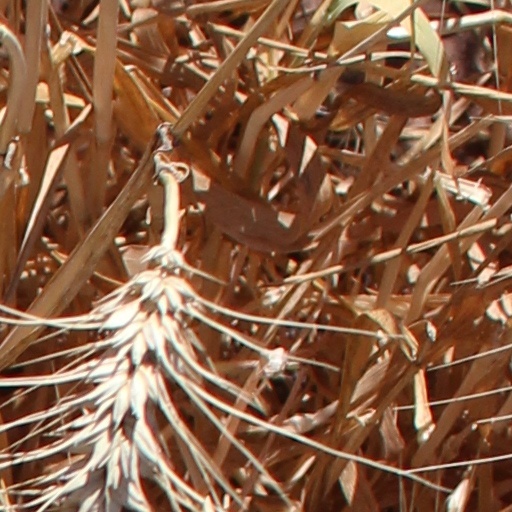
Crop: wheat